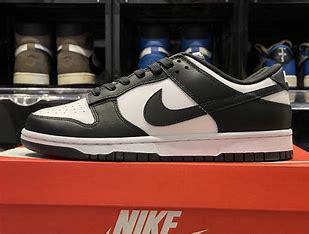
Brand: Nike
Model: Dunk Retro